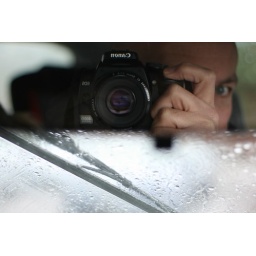
Again, sitting in the car waiting for my son's tennis lesson to finish. . .